Neva Carr Glyn

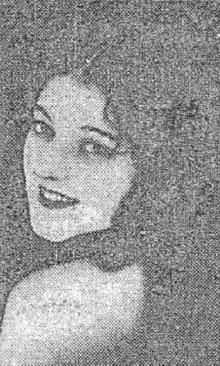
Neva Carr Glyn c. 1926

The world was changing for Neva. Television had taken over as the star medium and required youthful good looks and different skills.